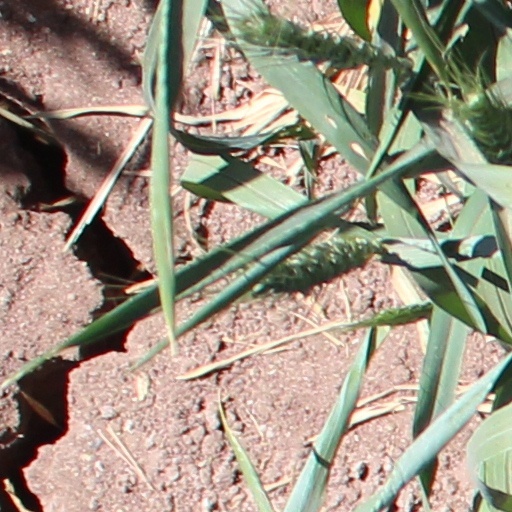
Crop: wheat